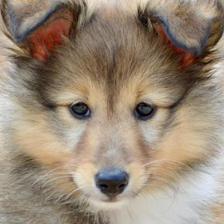
Label: animals